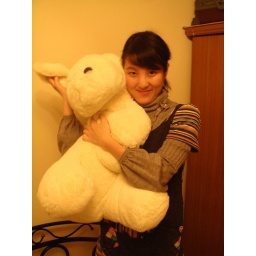
Dog and its female friend took this photo together in another dog lover's house in shanghai.